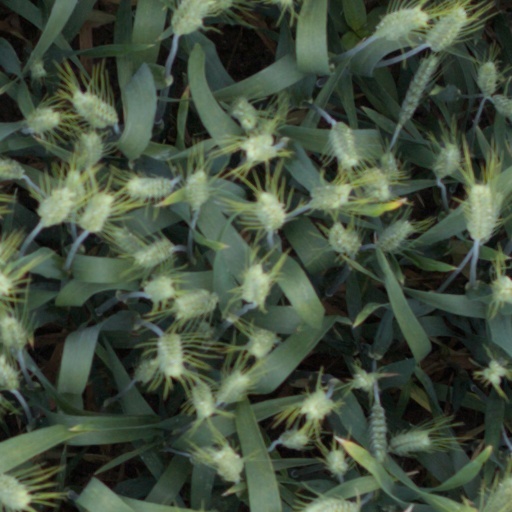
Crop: wheat